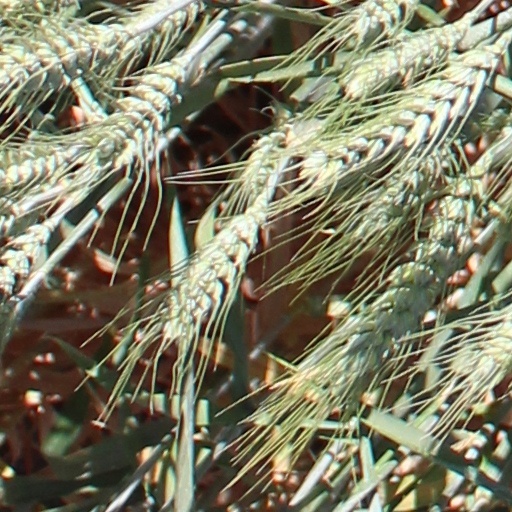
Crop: wheat